Thomas Kleine

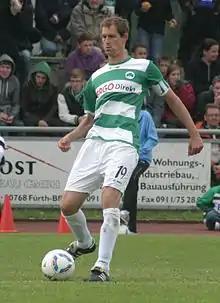
Kleine with Greuther Fürth in 2012

Thomas Kleine (born 28 December 1977) is a German football manager of Greuther Fürth and former player.